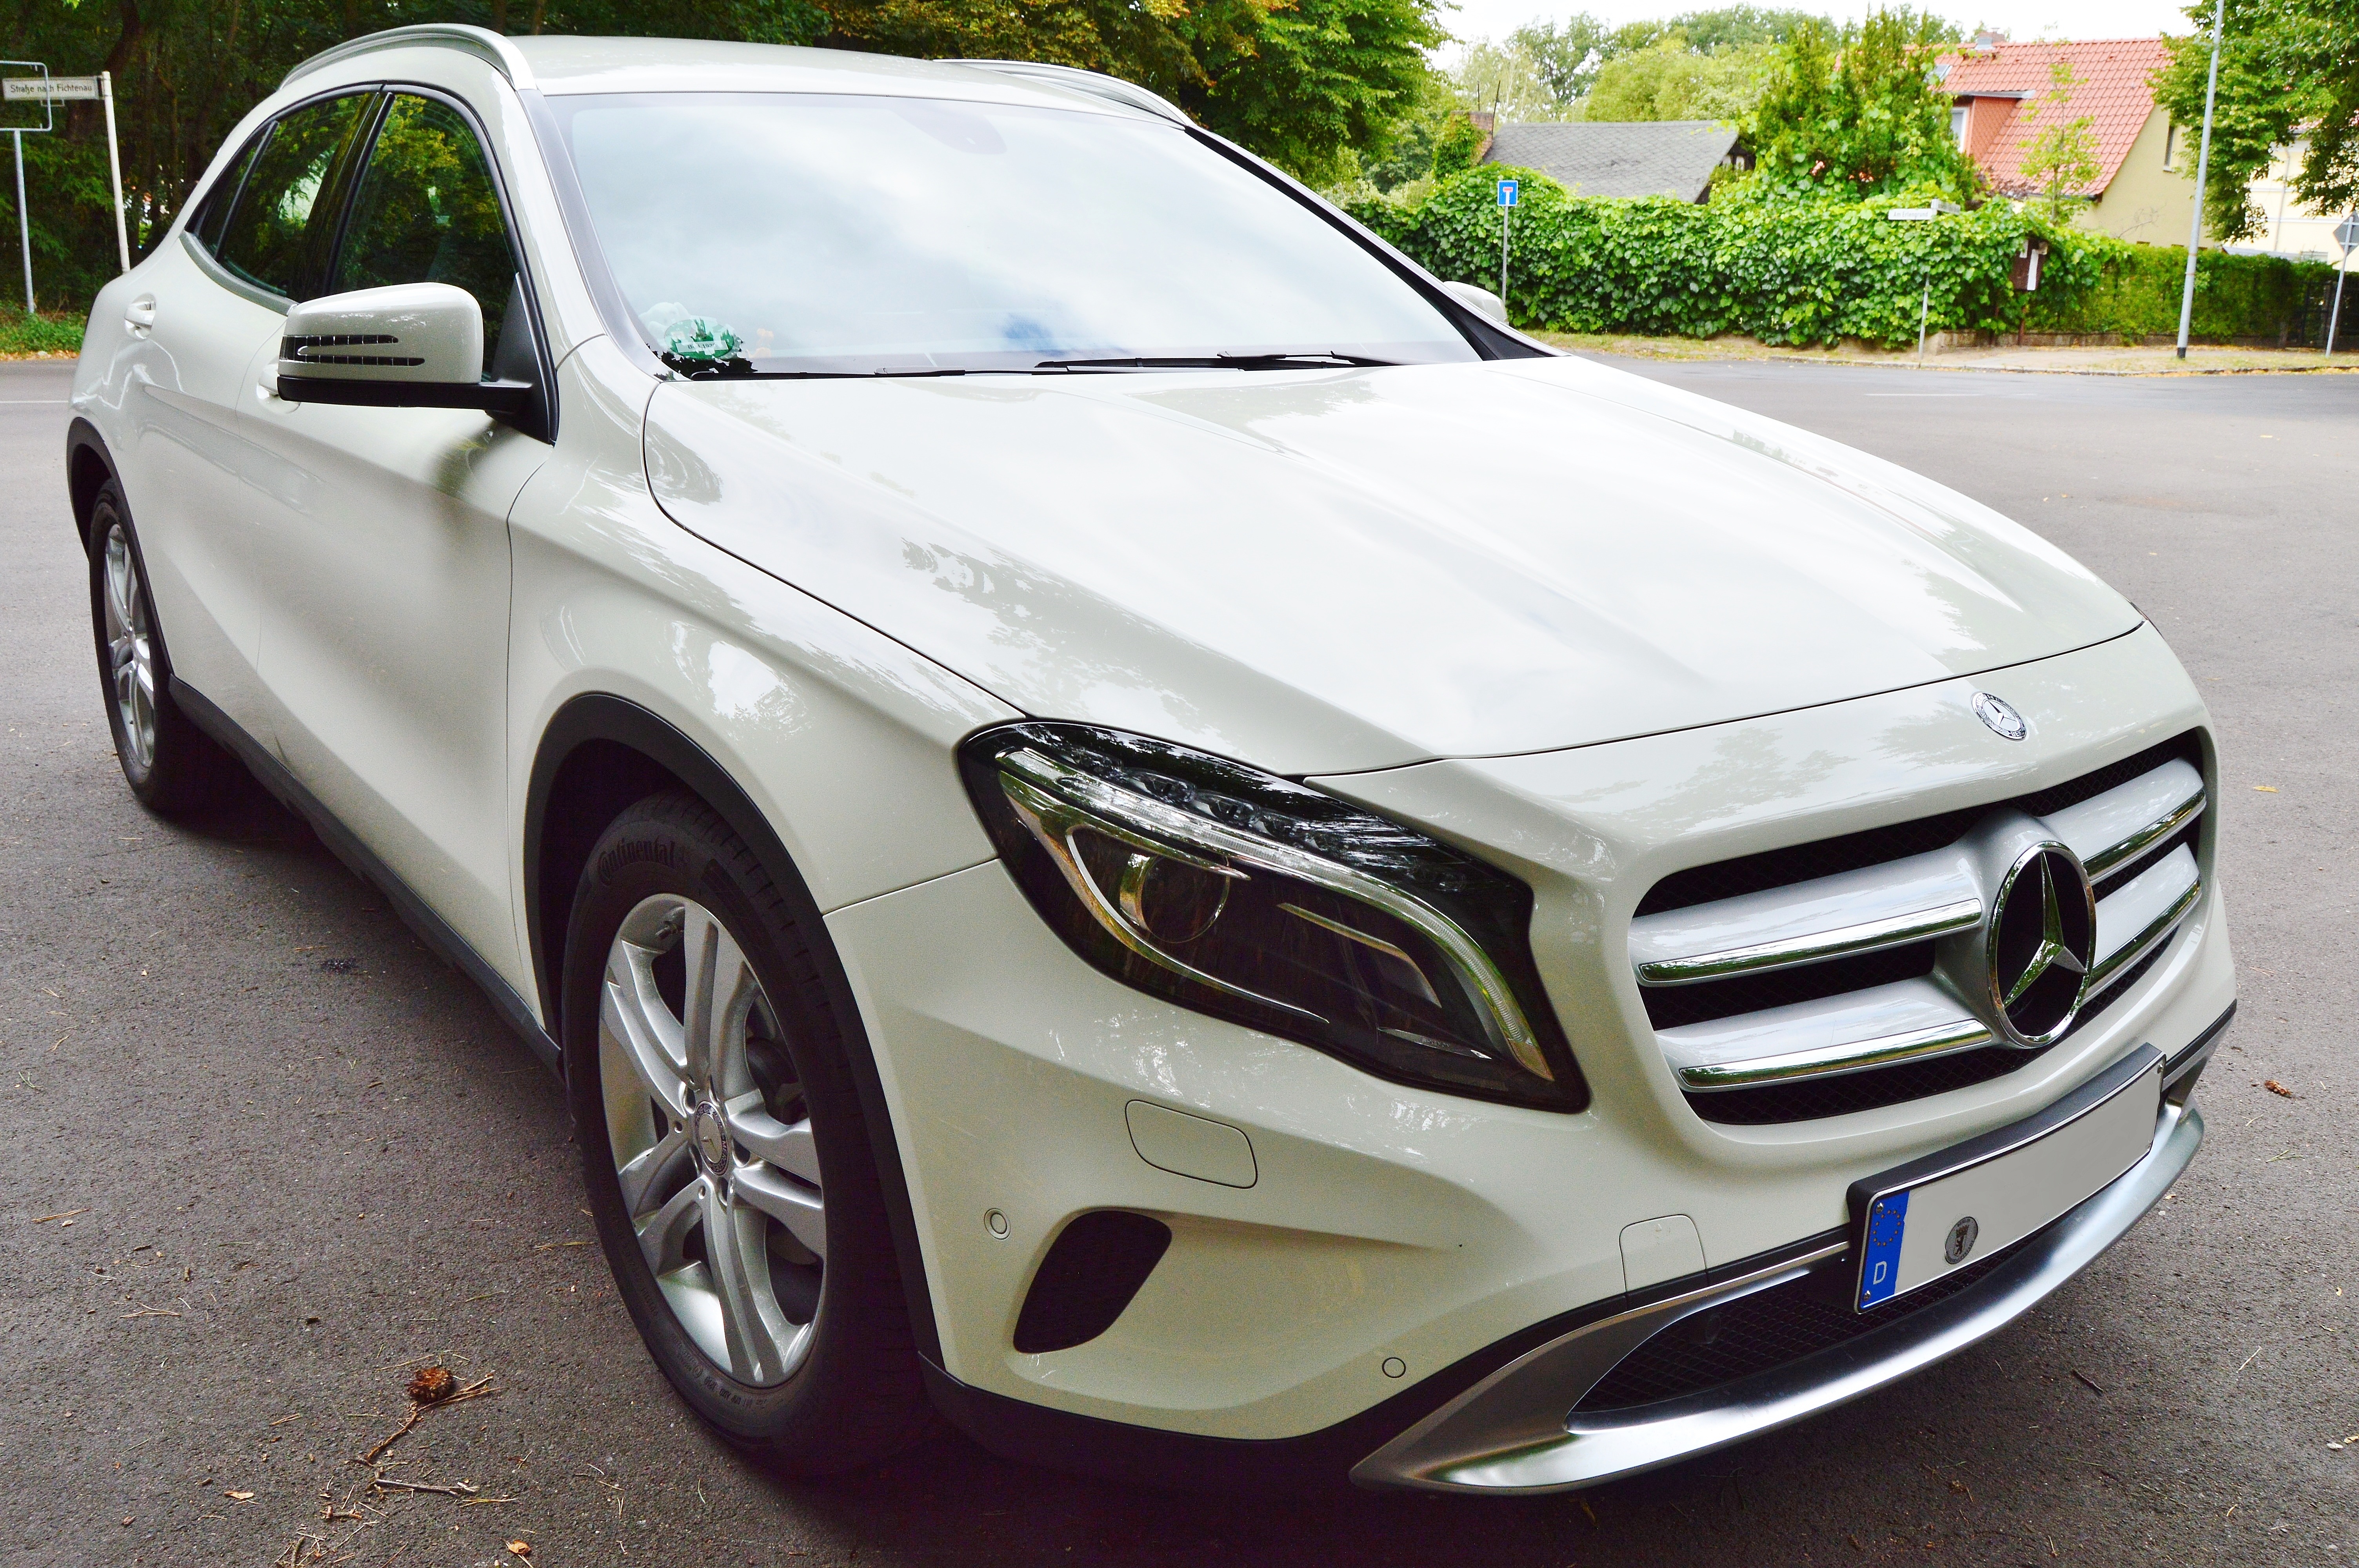
white, car, wheel, vehicle, bumper, sporty, suv, sedan, elegant, daimler, pkw, mercedes benz, novelty, sport utility vehicle, land vehicle, automobile make, automotive exterior, compact car, automotive design, luxury vehicle, mercedes benz a class